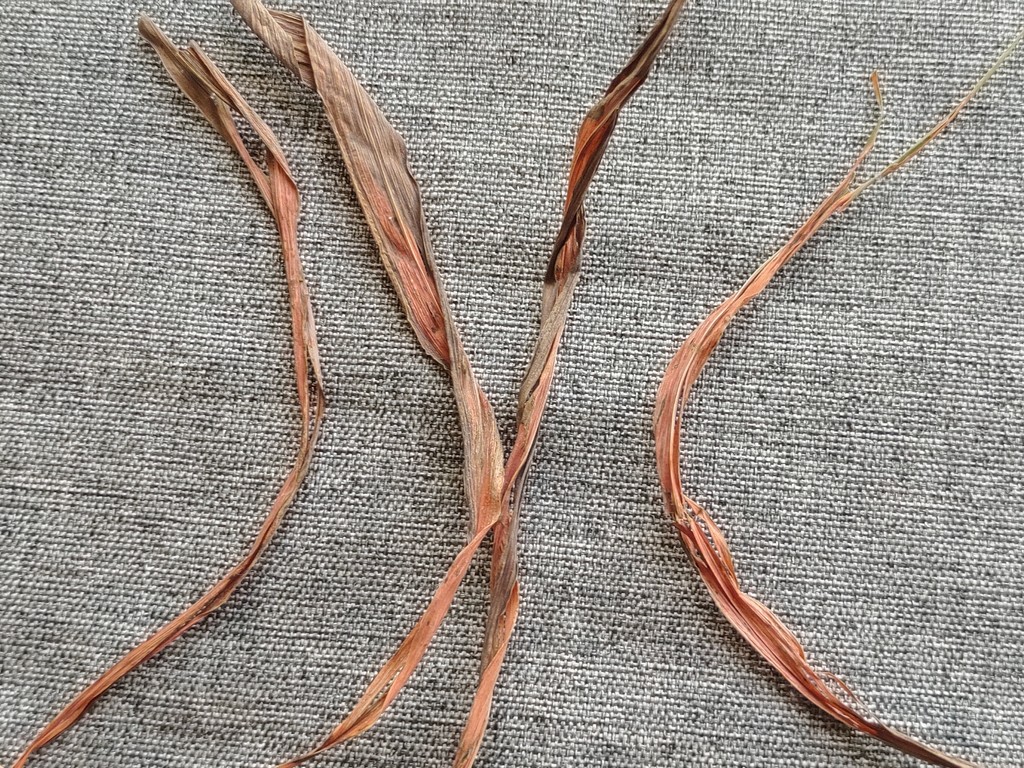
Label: Dried